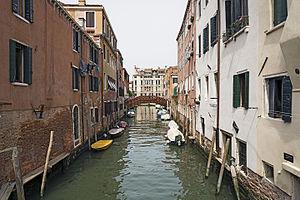
Rio di San Pantalon